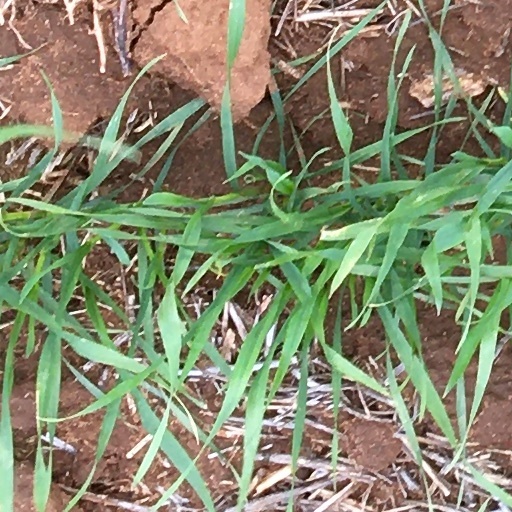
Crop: wheat